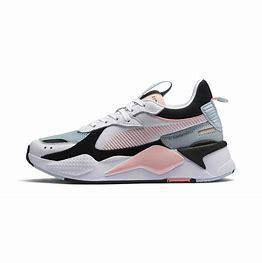
Brand: Puma
Model: Rs X